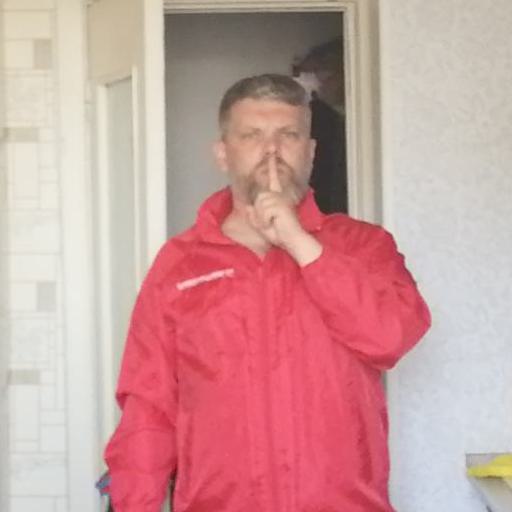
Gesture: mute